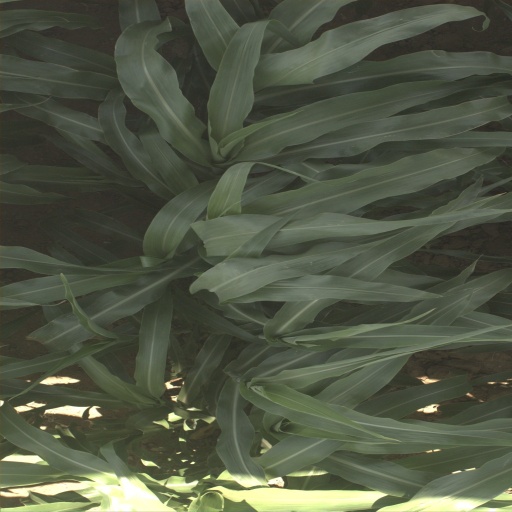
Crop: sorghum